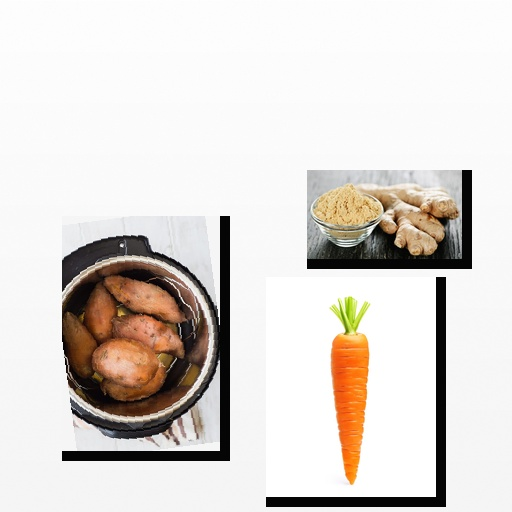
Food items: sweet_potato, carrot, ginger